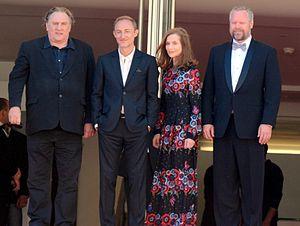
L'équipe de ""Valley of love"" au festival de Cannes
Valley of Love est un film français réalisé par Guillaume Nicloux, sorti en 2015. Le film fait partie de la compétition officielle du festival de Cannes 2015.